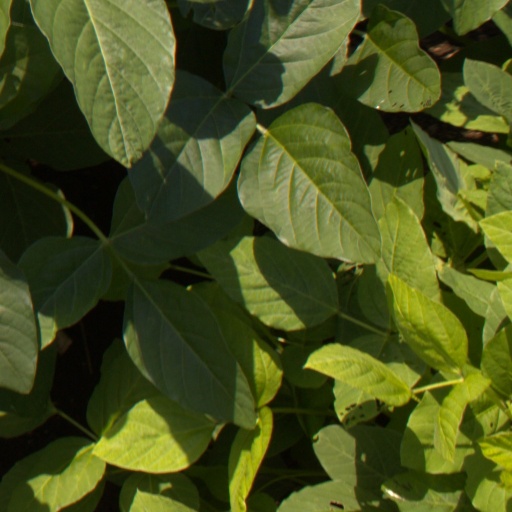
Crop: soybean